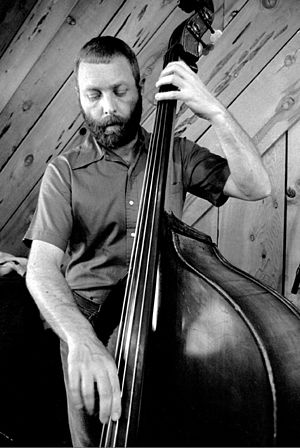
Dave Holland (bassist)
"David ""Dave"" Holland er en engelsk jazzbassist.